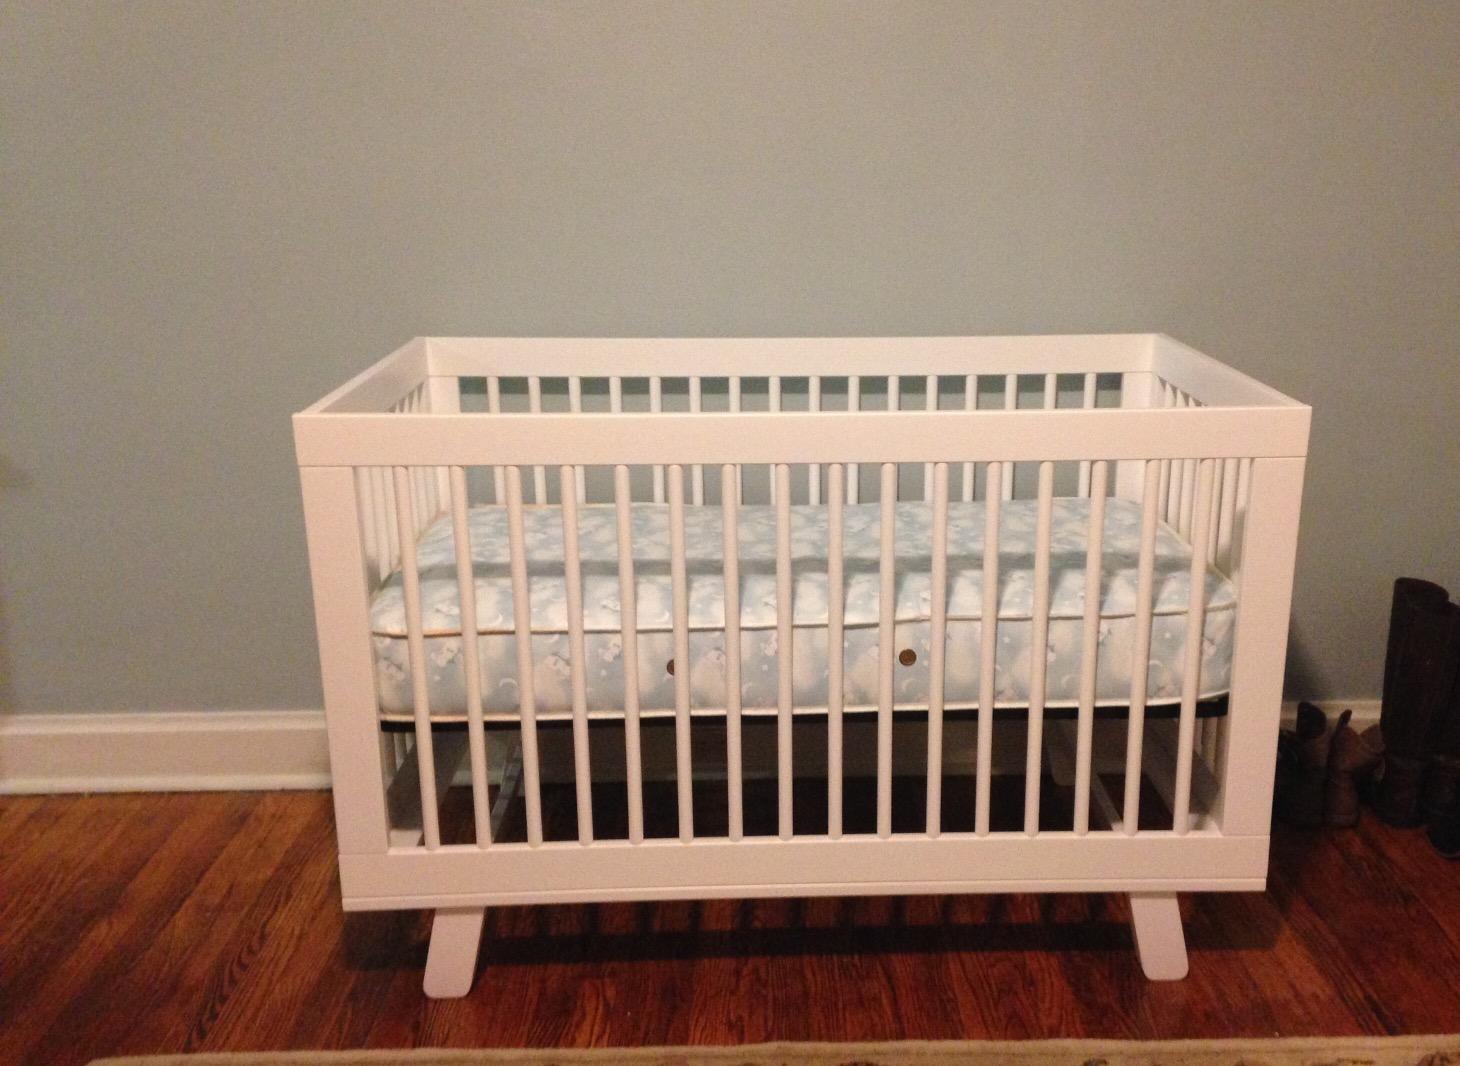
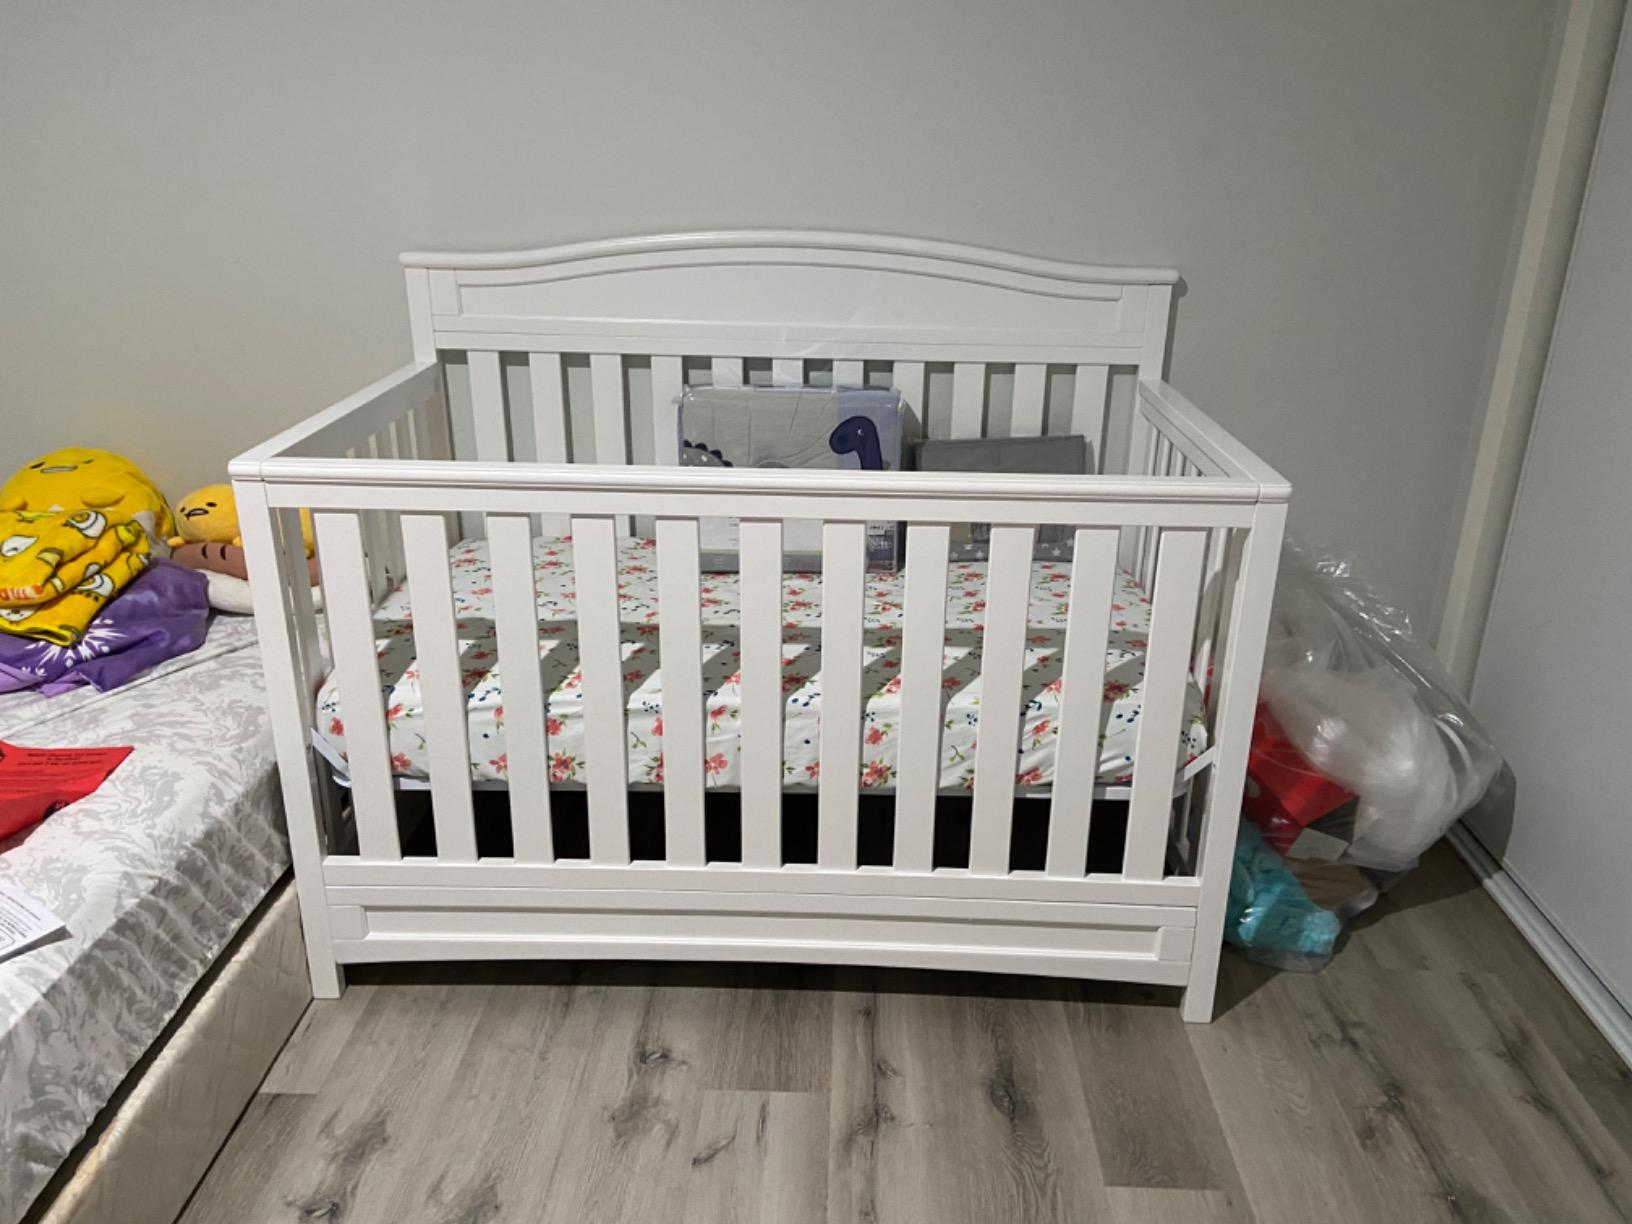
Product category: products_crib
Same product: no